History of Hull City A.F.C.

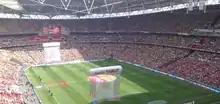
Wembley Stadium before the Championship play-off final against Bristol City

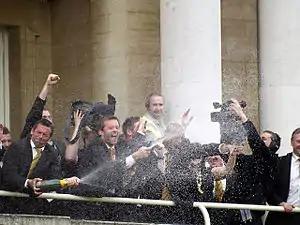
Phil Brown and players celebrate on promotion to the Premier League in 2008

That summer saw Adam Pearson move on, declaring that he felt he had taken the club as far as he could and new investment would be required to progress further. He sold the club to a consortium headed by new Chairman Paul Duffen and severed his ties with the club, eventually taking over as Chairman of Derby County. Under Duffen and manager Phil Brown Hull City improved greatly on their relegation battle of 2006–07 and qualified for the play-offs after finishing the season in third place. They beat Watford 6–1 on aggregate in the semi-finals and played Bristol City in the final on 24 May 2008, which Hull won 1–0 at Wembley Stadium, with Hull native Dean Windass scoring the winning goal.